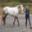
Label: horse